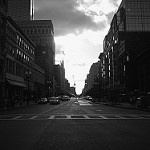
Label: B & W